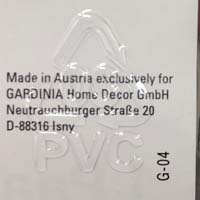
Plastic recycling code class: 3_polyvinylchloride_PVC